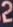
Number: 2